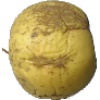
Label: Apple Golden 1